Solanine

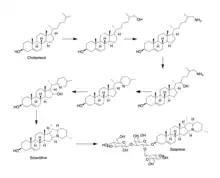

Solanine is a glycoalkaloid poison created by various plants in the genus "Solanum", such as the potato plant. When the plant's stem, tubers, or leaves are exposed to sunlight, it stimulates the biosynthesis of solanine and other glycoalkaloids as a defense mechanism so it is not eaten. It is therefore considered to be a natural pesticide.